2017 Asian Winter Games

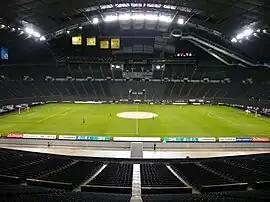
The Sapporo Dome hosted the opening ceremony

The opening ceremony of the games took place on 19 February at the Sapporo Dome. The show included a special performance by Japanese pop band Dreams Come True. In addition to the traditional protocol elements, this ceremony was marked by innovative elements such as the schedule and the holding of two award ceremonies that had to be brought forward due to the Games calendar among the cultural elements that the Ainu people was invited to be part.